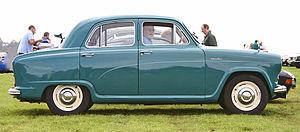
L' Austin Cambridge est une gamme d'automobiles produite par l'Austin Motor Company, en plusieurs générations, entre septembre 1954 et 1969 en tant que voitures et 1971, en tant que véhicule commercial léger. Elle a remplacé l'A40 Somerset et était entièrement nouvelle, moderne, de construction monocoque. Il y eut deux styles de carrosserie. L'A40, l'A50, et les premières A55 de forme traditionnelle arrondie précédèrent l'A55 Mark IIs et l'A60s stylisées par Pininfarina.